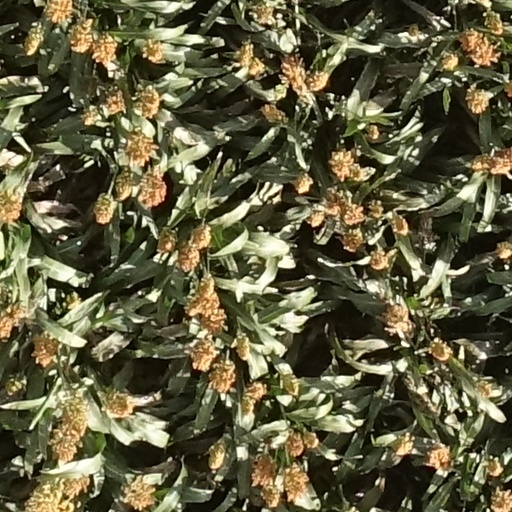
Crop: sorghum